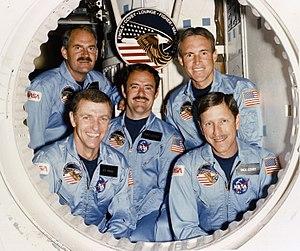
STS-51-I est la 6ᵉ mission de la navette spatiale Discovery.